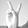
ASL letter: V